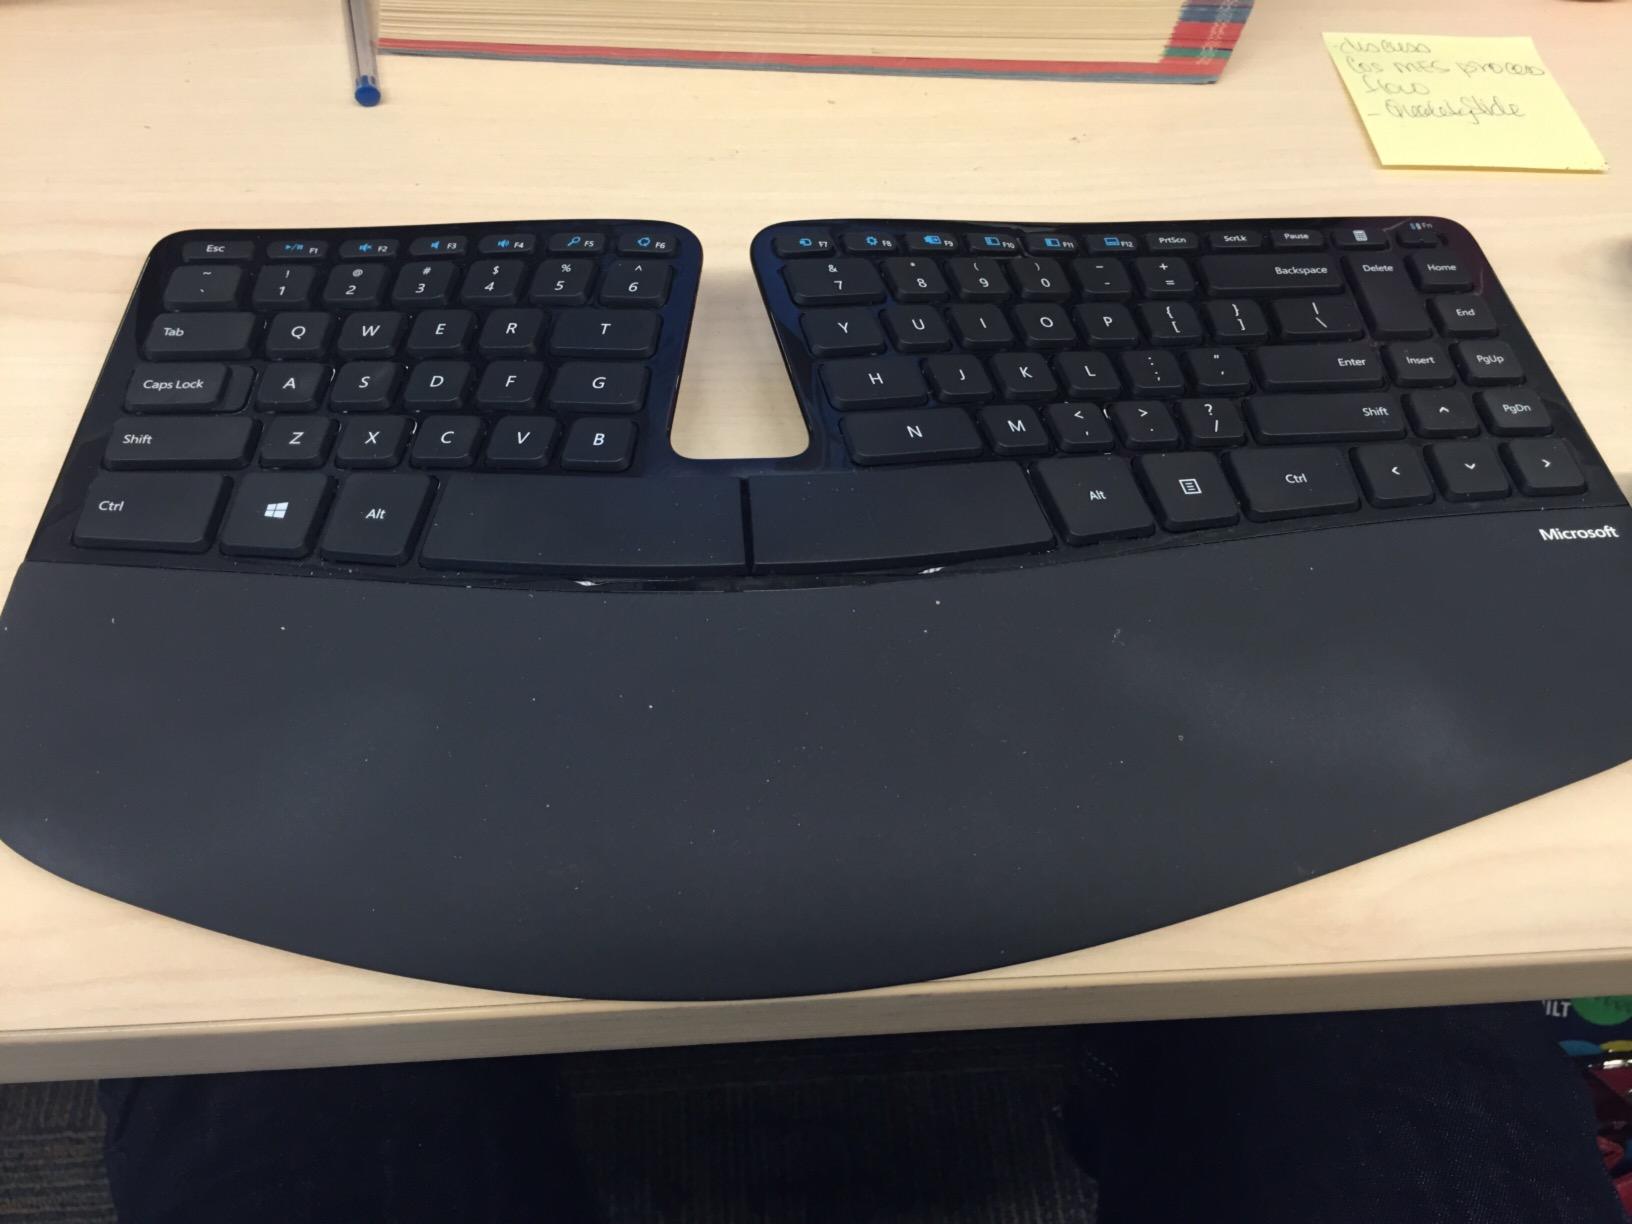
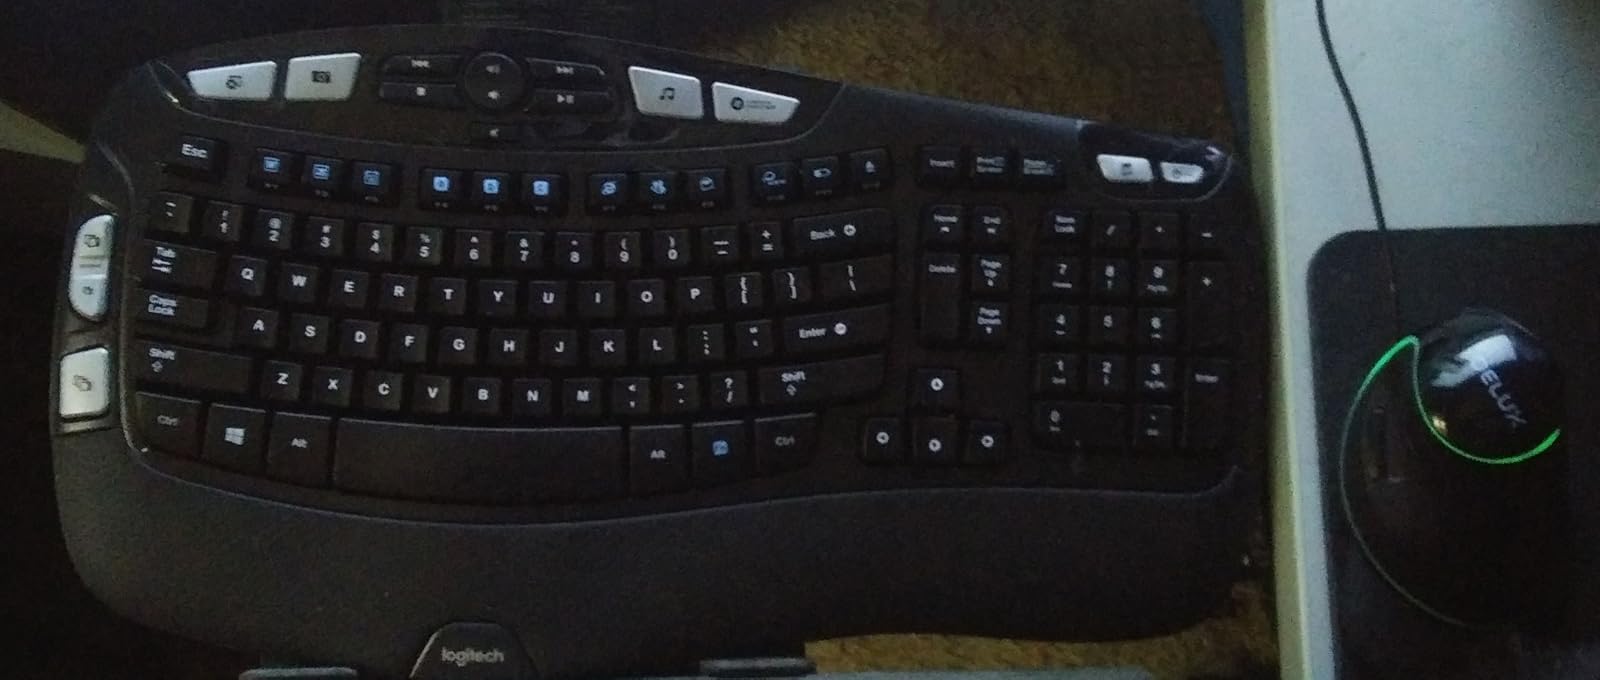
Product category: keyboard
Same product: no